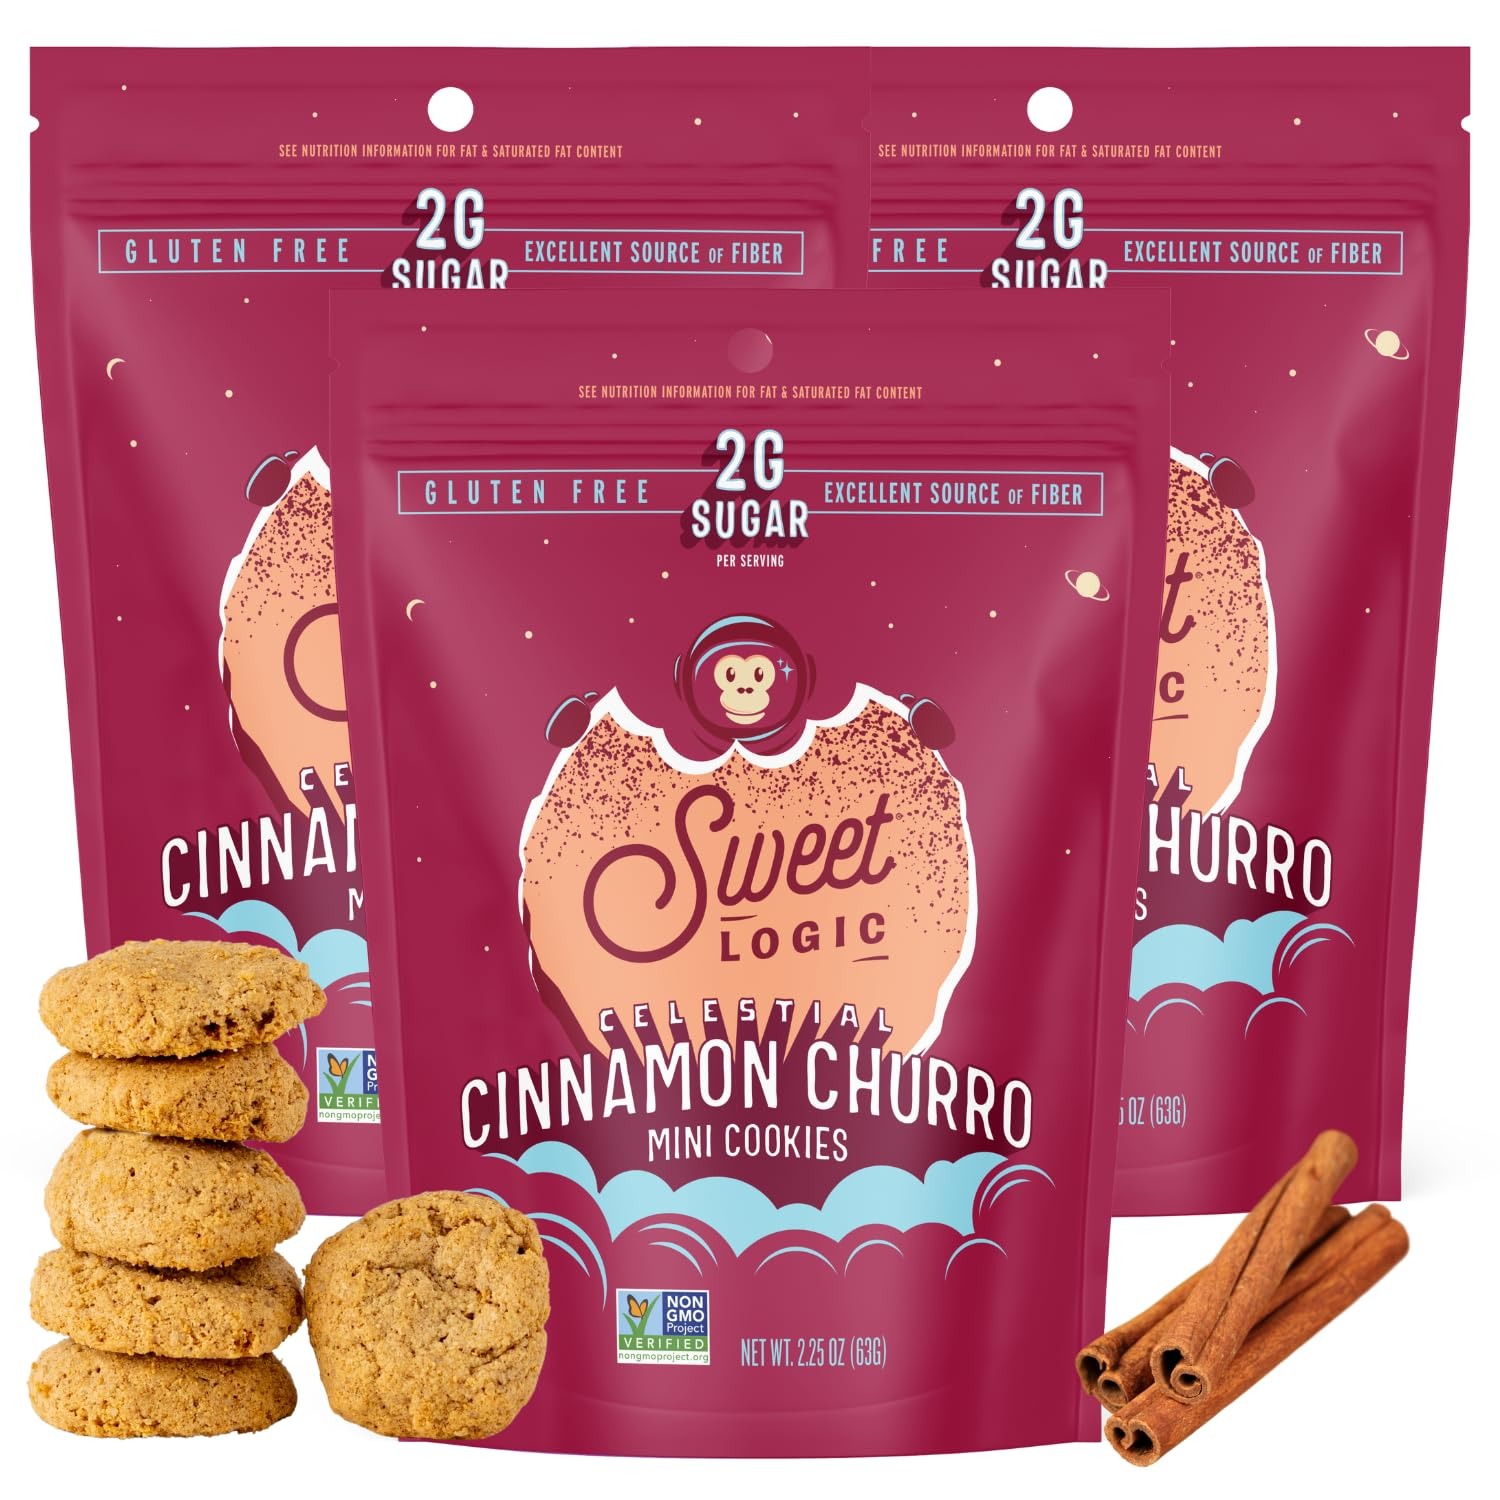
Item Name: Sweet Logic Mini Cookies - Cinnamon Churro Snickerdoodle Cookies - Nut Free - Gluten Free Snacks - Keto - High Fiber - Non-GMO - Low Sugar - Low Carbs - Diabetic & Gut Friendly Desserts (3-pack)
Bullet Point 1: NUT-FREE & GLUTEN-FREE LUXURY: Elevate your snacking experience with our mouthwatering delicious Cinnamon Churro Snickerdoodle Mini Cookies, meticulously crafted using sustainable sunflower seed flour, ensuring a wholesome, allergen-free treat bursting with flavor.
Bullet Point 2: GUT-FRIENDLY NUTRITION: With a generous 9g of prebiotic fiber, our Cinnamon Churro Snickerdoodle cookies are a delightful way to support gut health and promote digestive wellness, making them an essential addition to your daily routine.
Bullet Point 3: LOW SUGAR, HIGH FIBER BLISS: Experience the great balance of sweetness with just 2g of sugar per cookie, making them ideal for keto, zero sugar, and diabetic-friendly diets. Packed with 9g of prebiotic fiber, these cookies are not only a delight to your taste buds but also support gut health and overall well-being.
Bullet Point 4: DELICIOUSLY KETO AND DIABETIC-FRIENDLY: Boasting a mere 2g of sugar and 4g of net carbs, our cookies are great for keto, zero sugar, and diabetic-friendly diets, offering guilt-free indulgence without compromising on taste or quality.
Bullet Point 5: ABOUT US: We're a Denver-based, woman and Latina-owned small business on a mission to redefine sweet treats. Our gluten-free, nut-free cookies are low in sugar, keto-friendly, and packed with gut-friendly fiber. Made with sustainable sunflower seed flour, our cookies are not just delicious, but also environmentally conscious. Join us in indulging guilt-free while supporting a healthier you and a healthier planet!
Product Description: Introducing our NEW award winning cinnamon churro mini-cookies! Reminiscent of the sweet street treat found in Mexico, our gluten free mini cookies give you the ultimate indulgence - no sugar style! The truth is 100M Americans are diagnosed with diabetes or prediabetes, and this number continues to rise. Added sugar and carbs has been said to be the major cause of these health issues. At Sweet Logic, we believe that we all can feel empowered to enjoy while staying true to your health. Products can taste amazing with high-quality, no sugar ingredients and may support a keto, zero sugar, and diabetic friendly lifestyle Our 3 flavors of award-winning mini cookies have less than 5g of sugar in the whole bag. Not only are they gluten-free, but these decadent cookies are made with the sustainable sunflower seed flour, which uses less water than almond flour. Sweetened with soluble tapioca fiber, all of our flavors are an excellent source of fiber. Fast Facts: -Gut-friendly -Low glycemic -Certified Non-GMO -Excellent source of fiber -Artificial Sugar Free -Gluten-Free -5g of sugar in whole bag -Sunflower seeds use less water than almonds -Certified Woman and minority owned business
Value: 6.75
Unit: Ounce

Price: 14.99